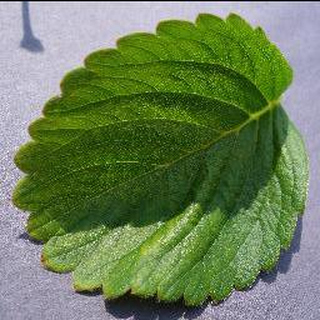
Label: healthy_strawberry